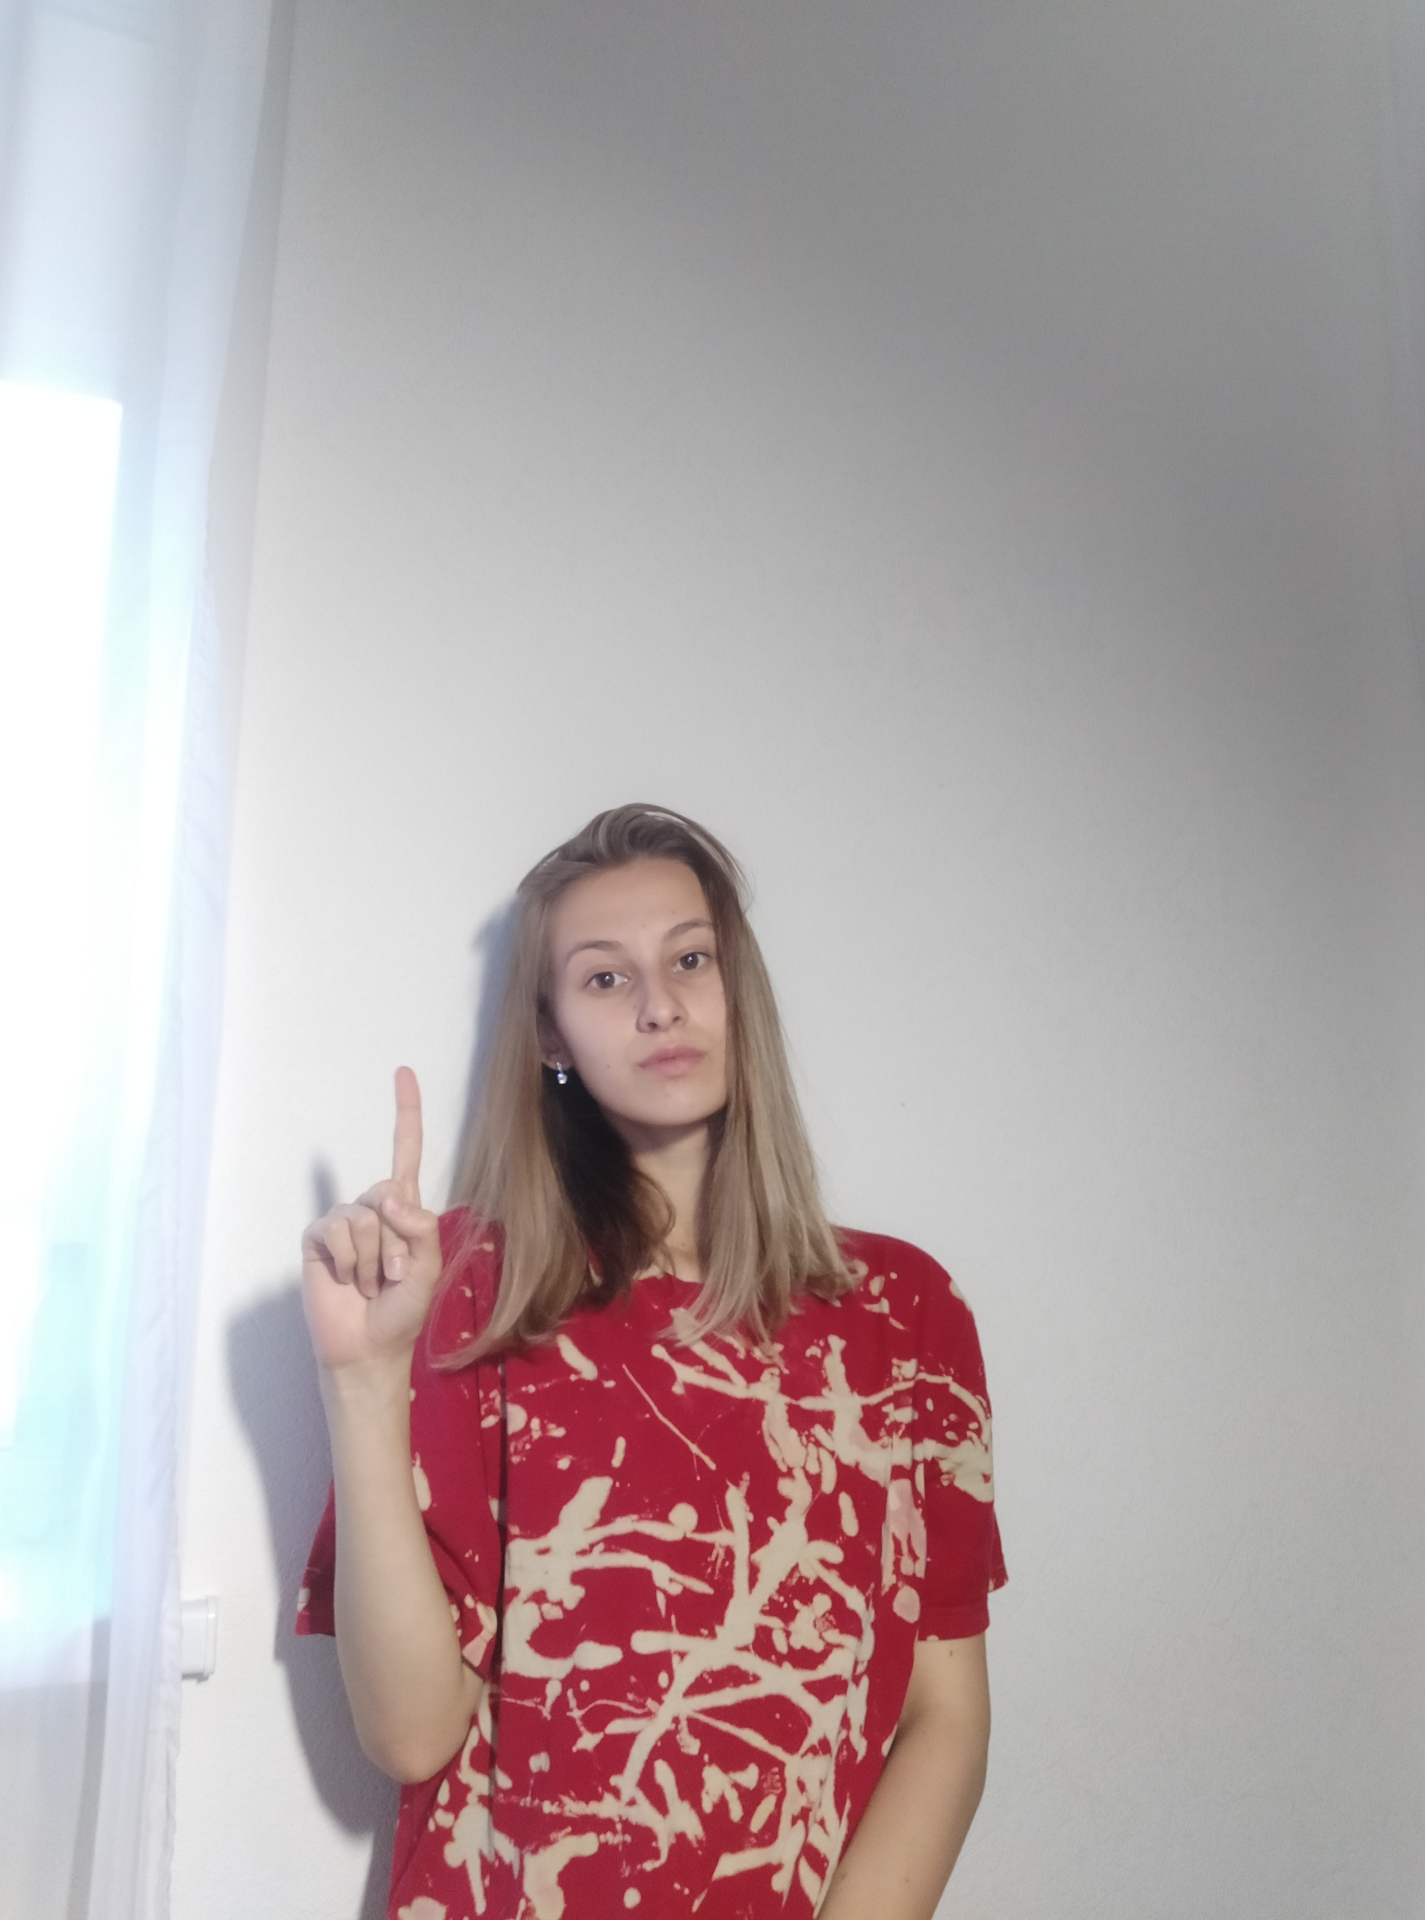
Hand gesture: one